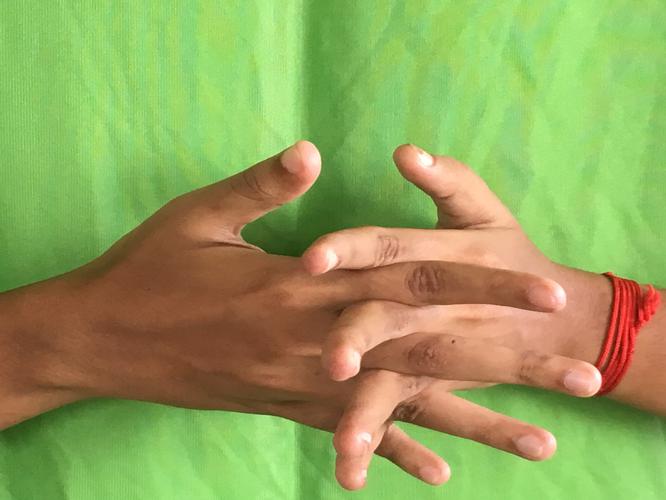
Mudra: Karkatta
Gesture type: double_hand